Mirandola mint

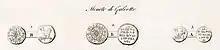
Coinage under Galeotto II

After the murder of Giovanni Francesco in 1533, his successor Galeotto II Pico della Mirandola minted a few coins: the golden "scudo" and the silver "bianco" (worth half of the gold coin), as well as "muraiole", "sesini" and "quattrini".